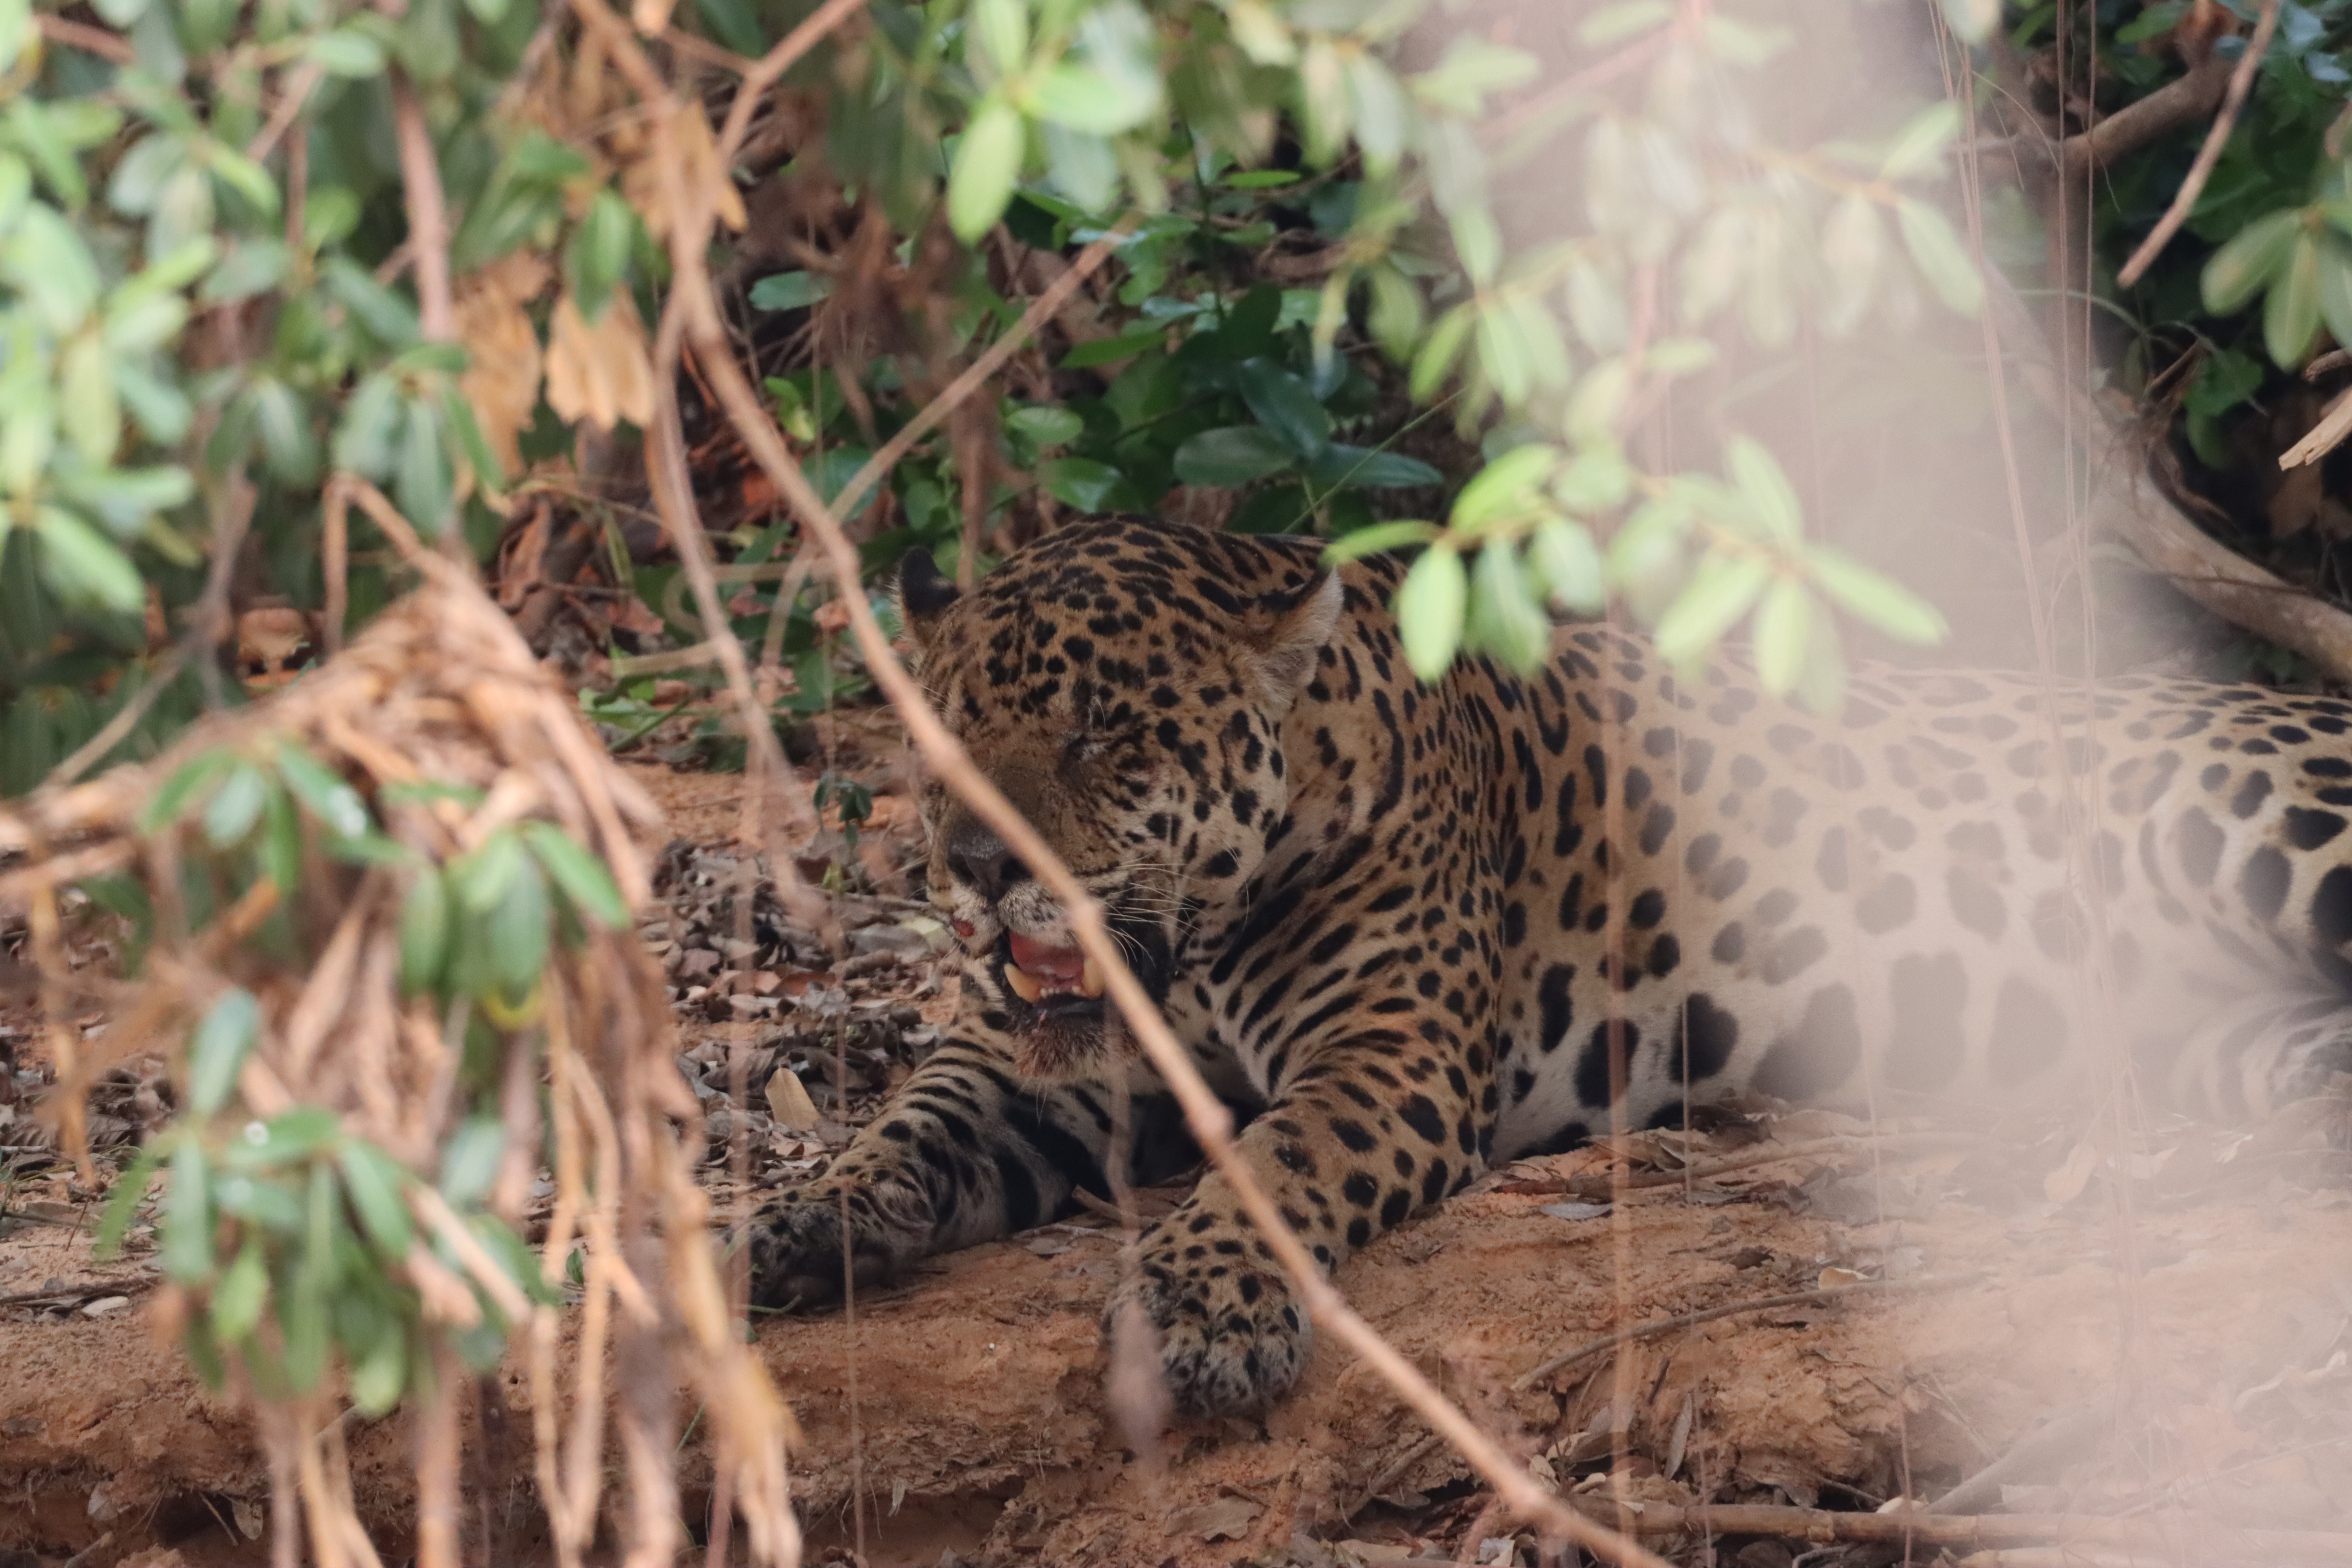
Jaguar: Tomas